Answer in natural language. Considering the relative positions, where is low brown storage unit with respect to stainless steel refrigerator? Choose between the following options: right or left
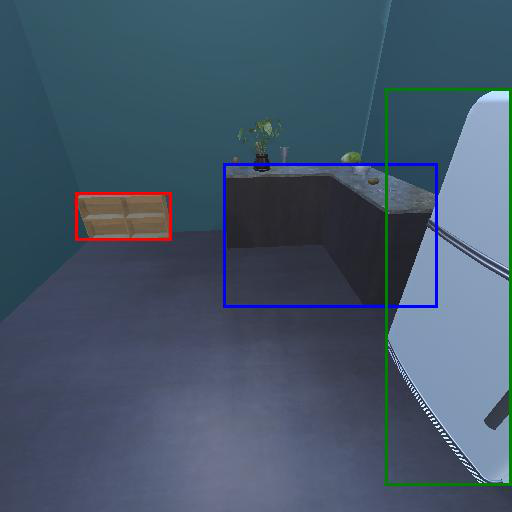
<answer>left</answer>